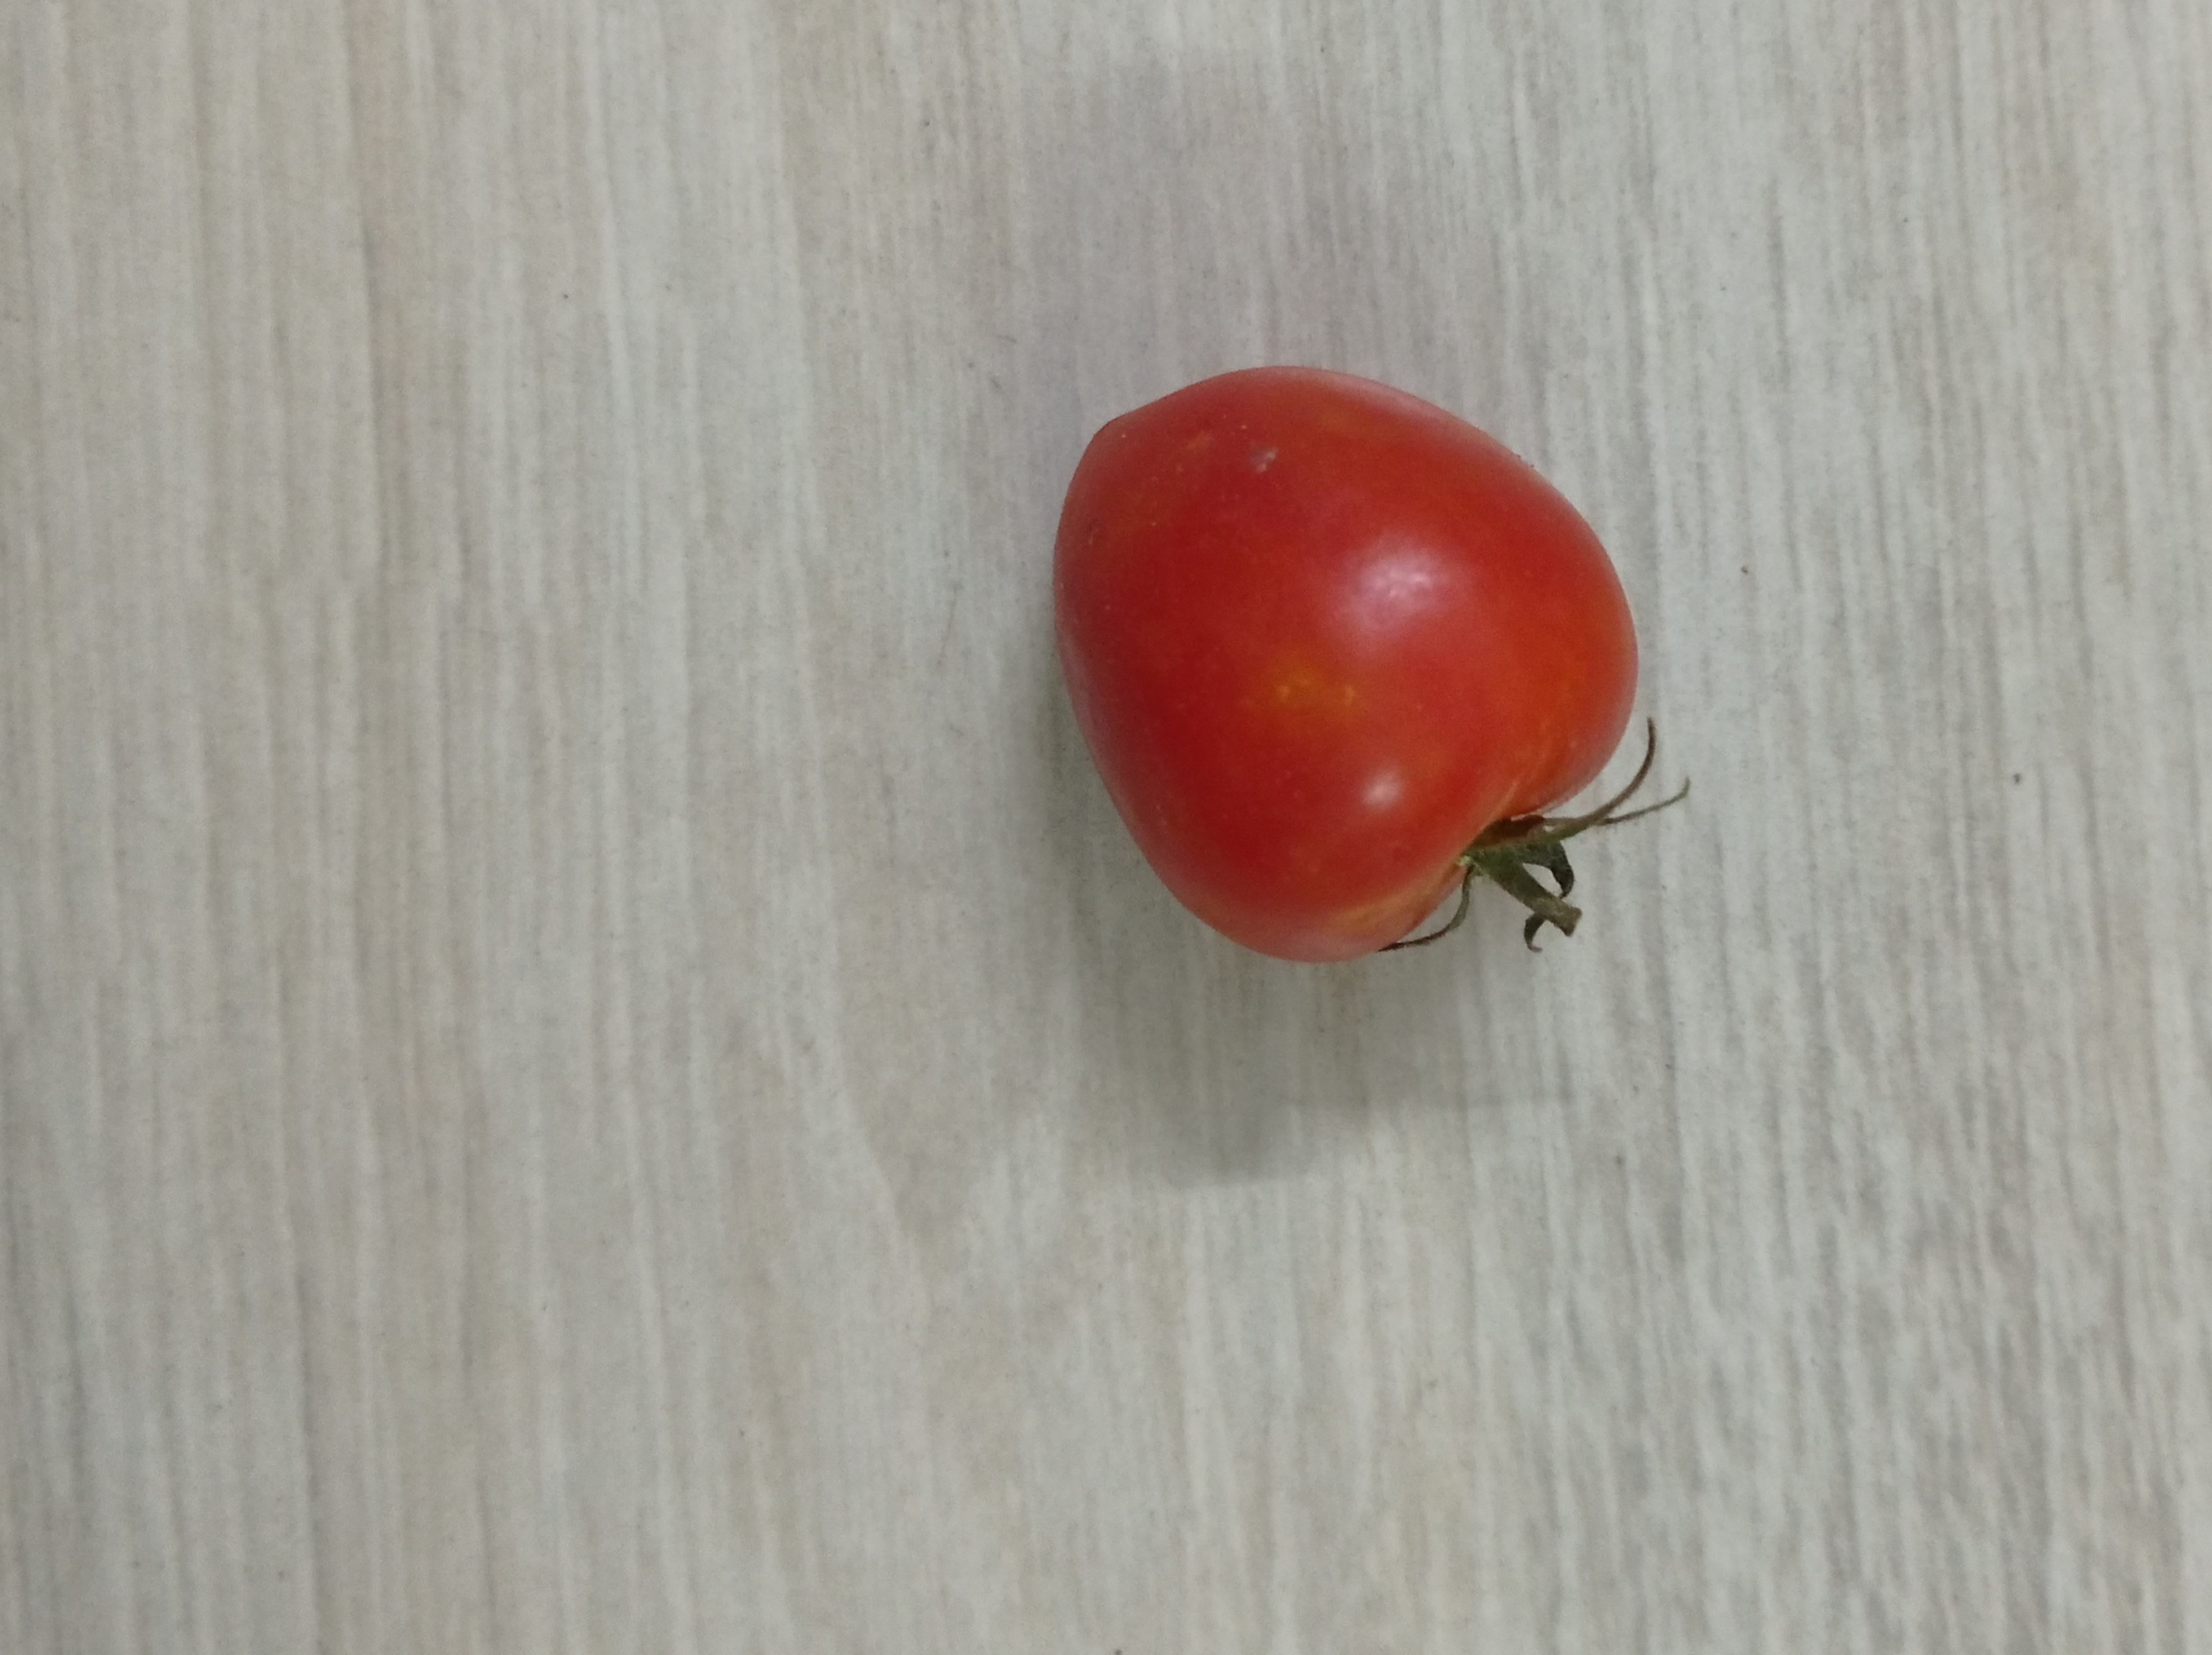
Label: Fresh